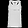
Label: T - shirt / top